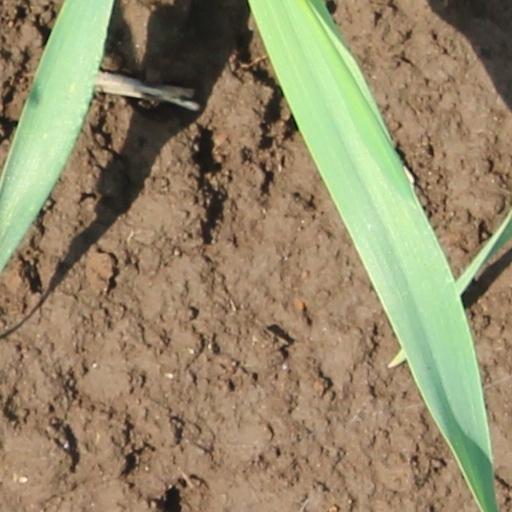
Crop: wheat